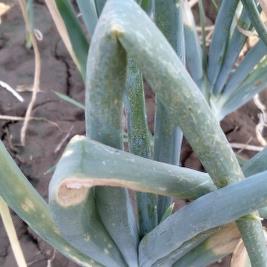
Crop: Onion
Condition: alternaria-d